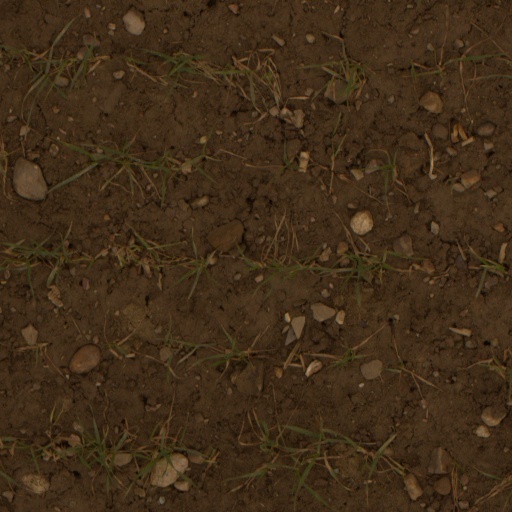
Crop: wheat